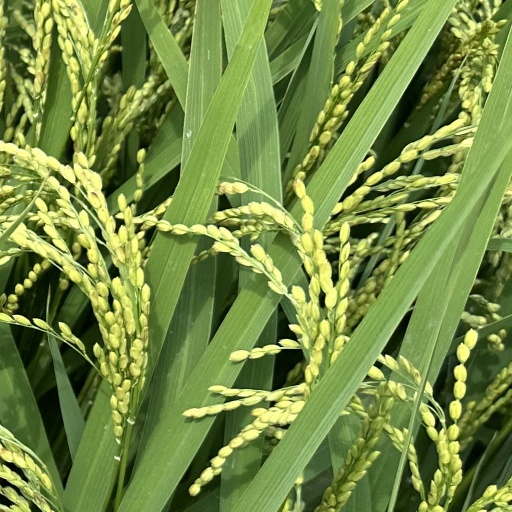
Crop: rice